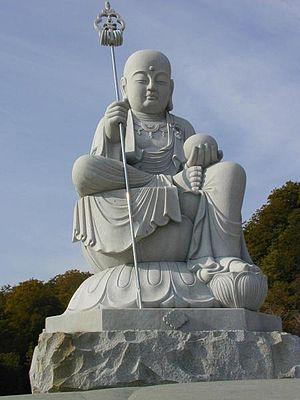
Kshitigarbha, est l'un des huit grands bodhisattvas.
Le panthéon bouddhiste japonais désigne la multitude de divers bouddhas, bodhisattvas et divinités inférieures et d'éminents maîtres religieux du bouddhisme. Un Panthéon bouddhiste existe dans une certaine mesure dans le Mahāyāna, mais il est particulièrement caractéristique du Vajrayana bouddhisme ésotérique, y compris le bouddhisme tibétain et surtout le bouddhisme Shingon, qu'il a officialisé dans une large mesure. Dans l'ancien Panthéon bouddhiste japonais, plus de 3 000 bouddhas ou divinités ont été recensés, bien que de nos jours la plupart des temples se concentrent sur un bouddha et quelques bodhisattvas.